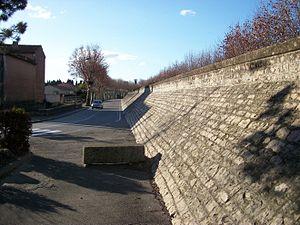
La D 237, au pied extérieur de la digue de Caderousse (Vaucluse, France).
La digue d'enceinte de Caderousse est une construction prévue pour protéger le village de Caderousse, en Vaucluse, des crues du Rhône. Elle fut commencée en 1860 et achevée fin 1866.
Caderousse est une commune française située dans le département de Vaucluse, en région Provence-Alpes-Côte d'Azur.